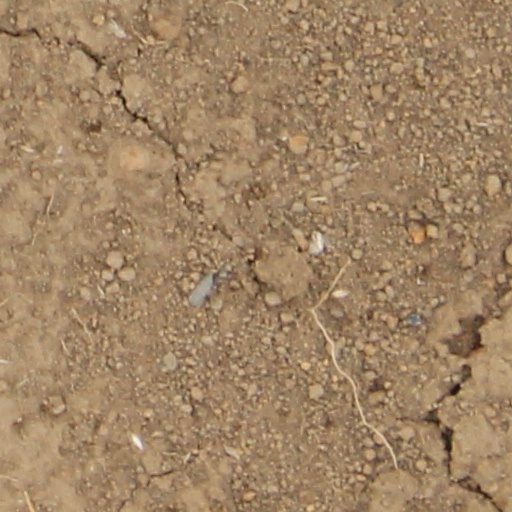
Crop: wheat